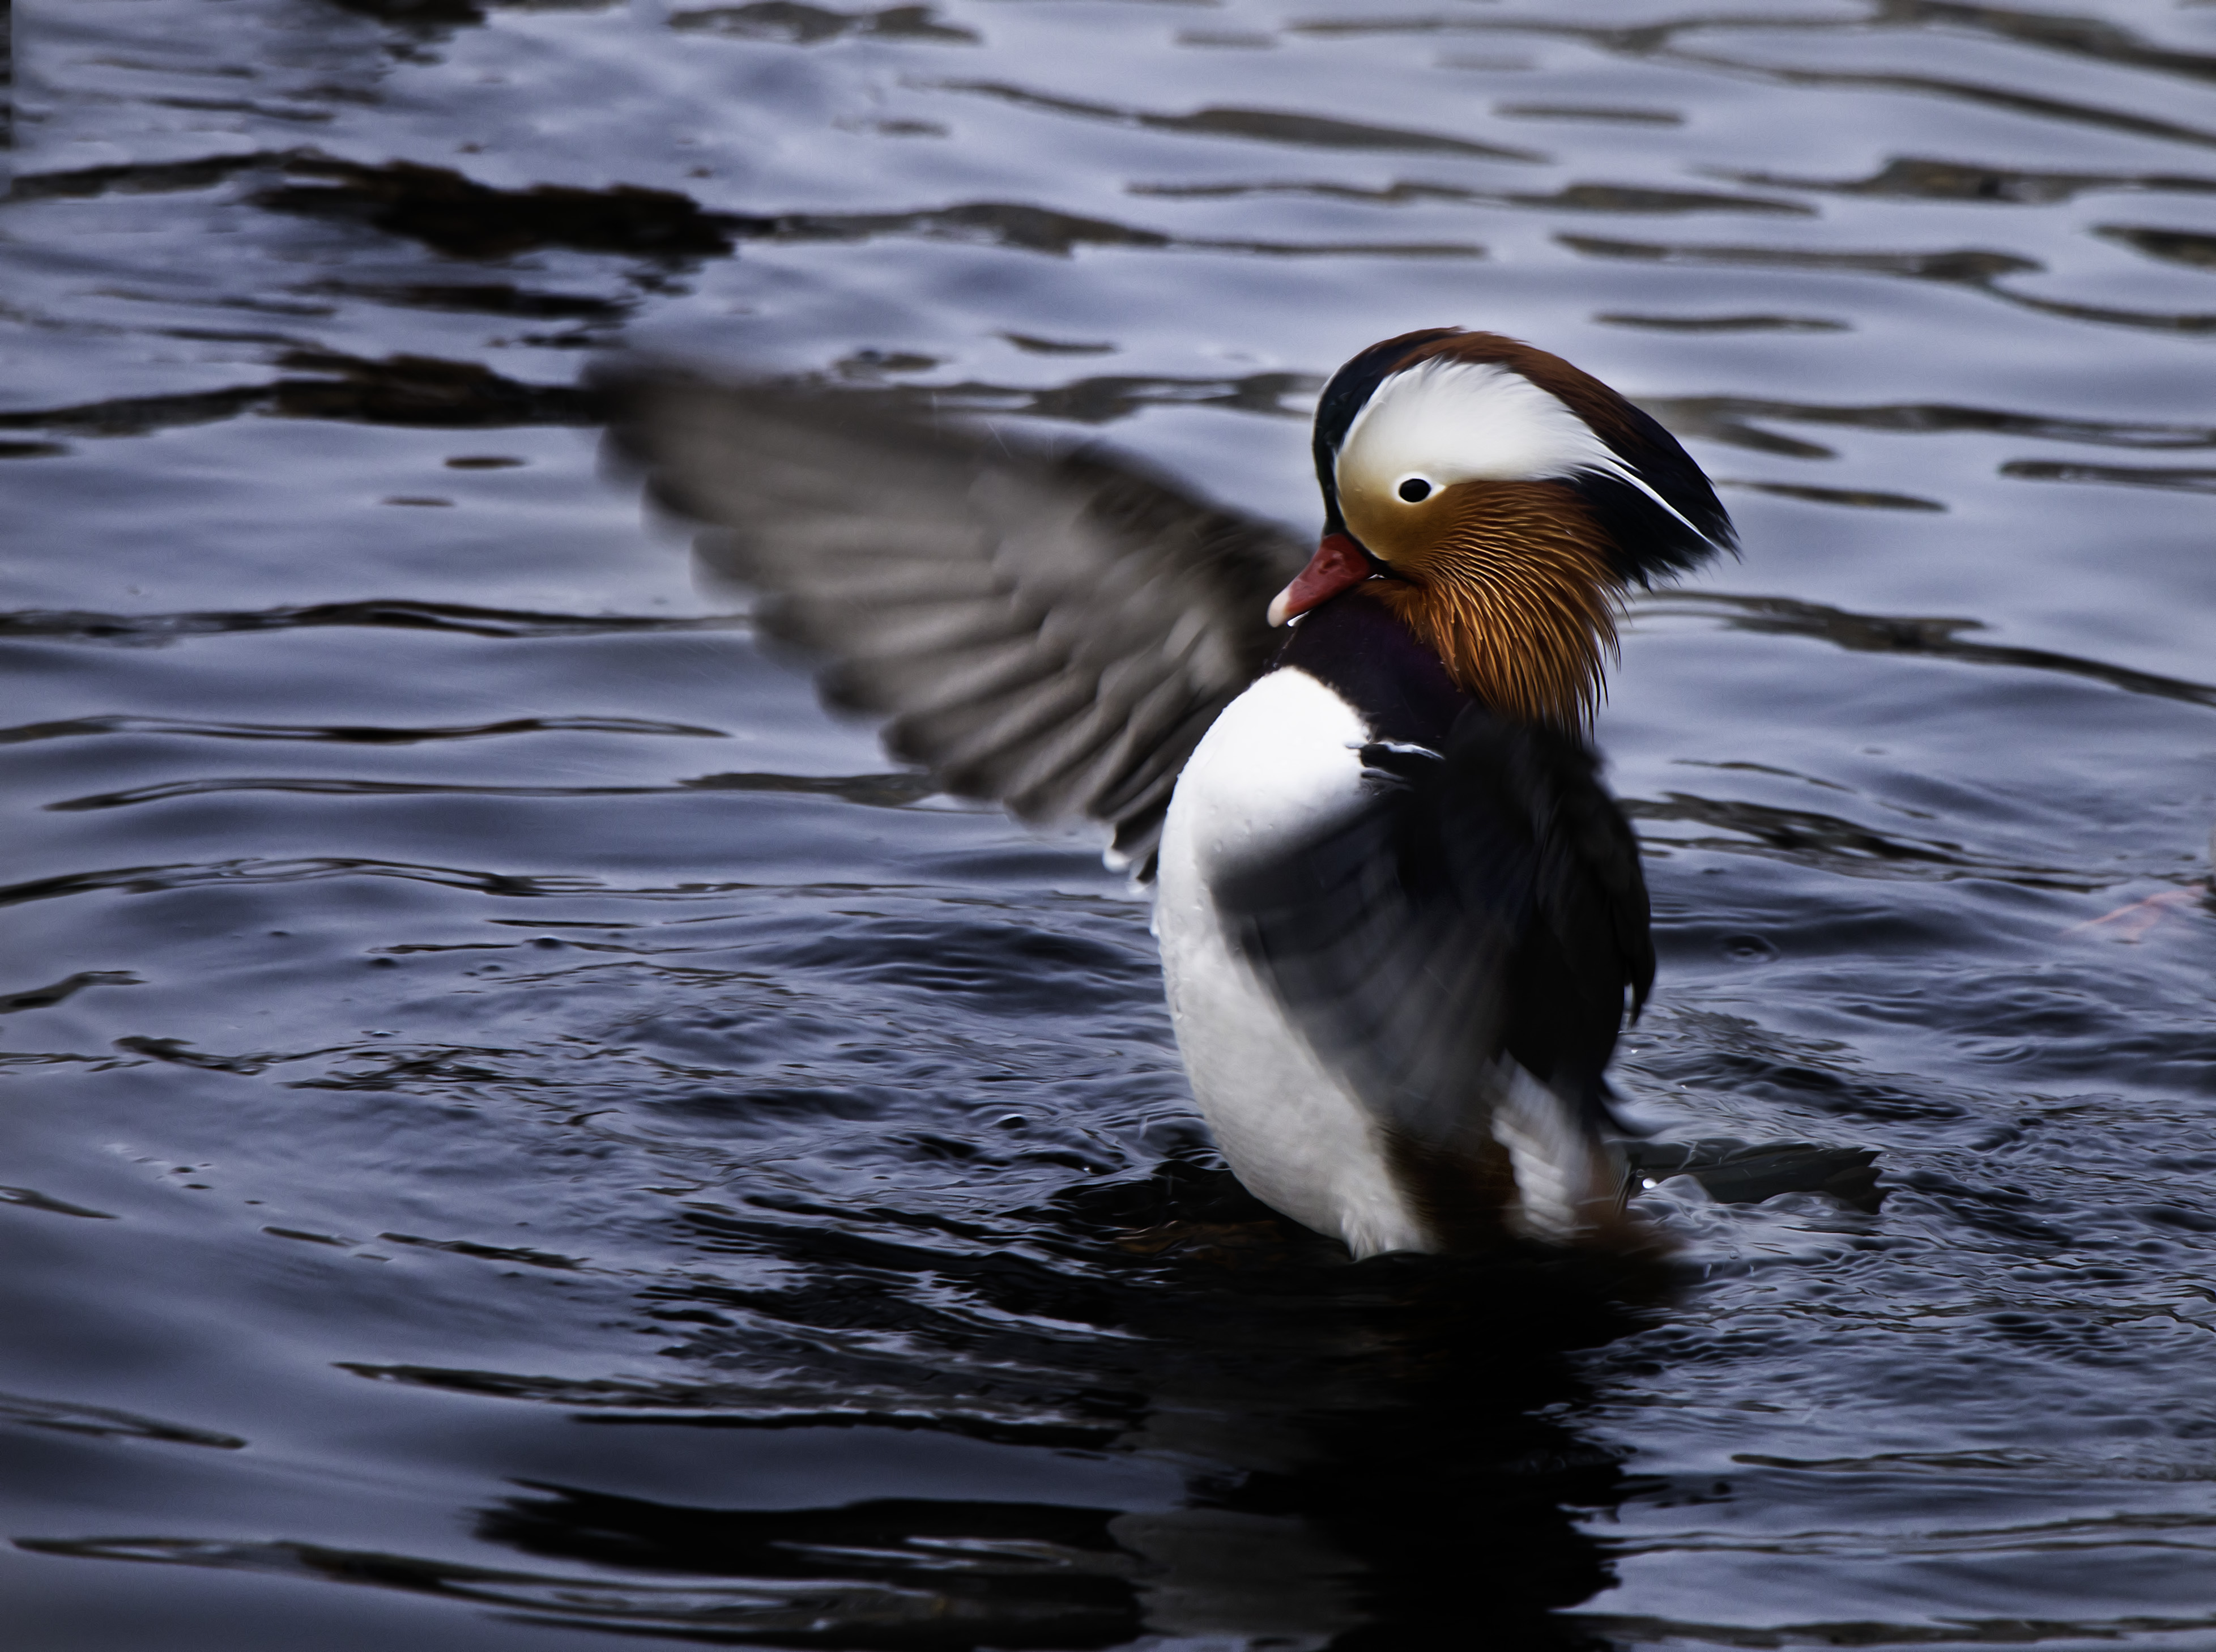
water, nature, cold, bird, wing, wildlife, reflection, beak, colorful, fauna, sans, duck, vertebrate, berlin, waterfowl, water bird, potsdam, mergus, sueci, ducks geese and swans, seaduck